5th Corps (Turkey)

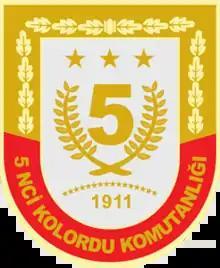

The 5th Corps is a field corps of the Turkish Army under 1st Army. It is headquartered at Çorlu in Tekirdağ Province under command of Tevfik Algan. It was formed in 1911 during the Turkish War of Independence.